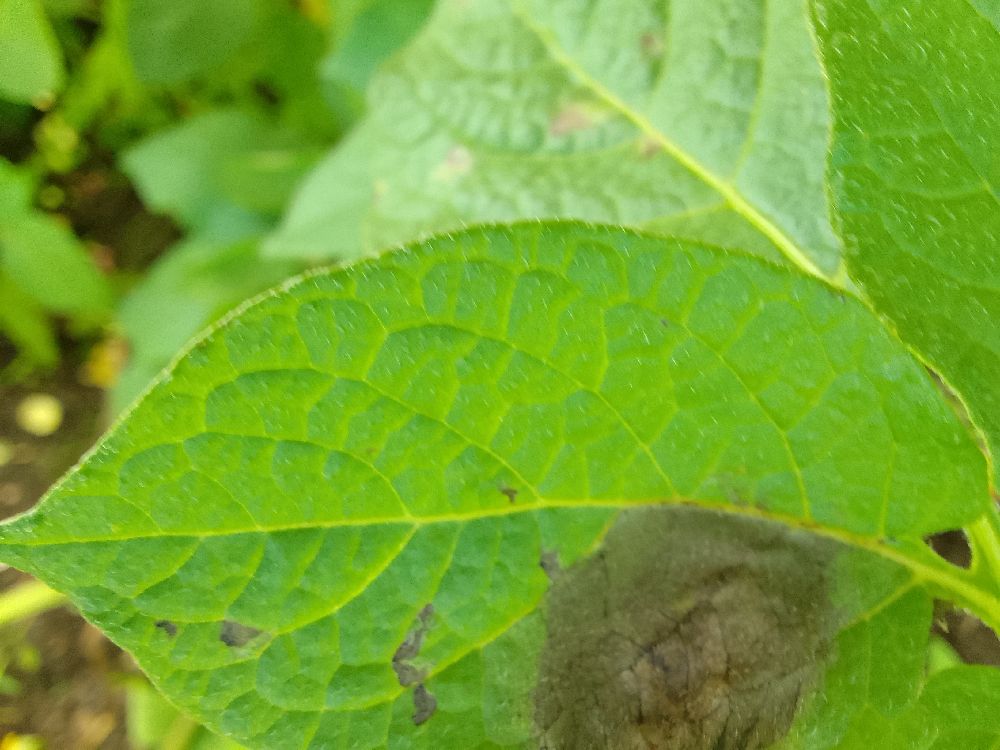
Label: Late blight